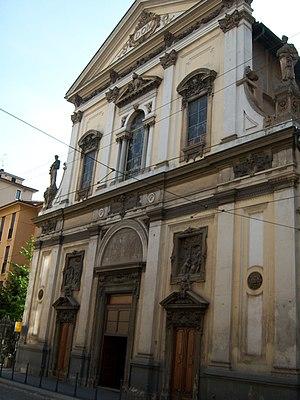
L’église Sainte-Marie au paradis est une église située au nᵒ 14, Corso di Porta Vigentina, dans le centre historique de Milan.